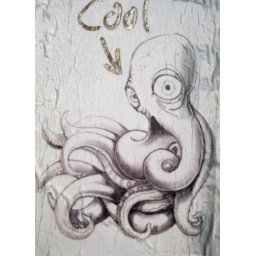
Sticker on the back of a street sign in the U-district